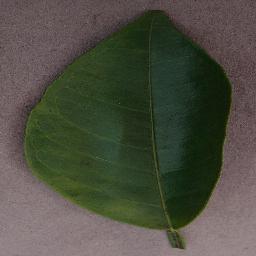
Label: Orange___Haunglongbing_(Citrus_greening)